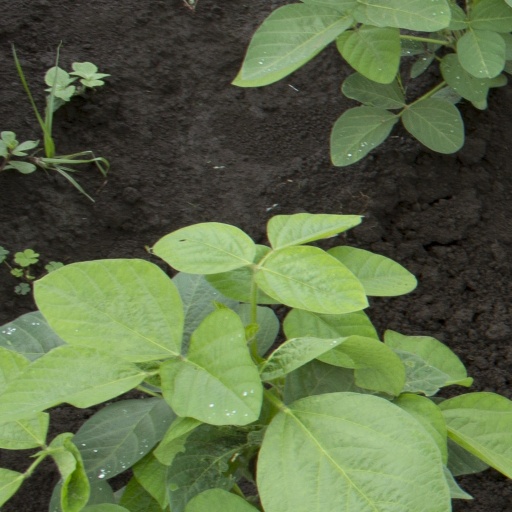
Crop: soybean